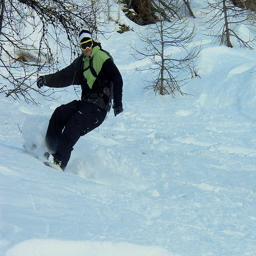
A snowboarder takes a curve on a snowy slope.
A person on a snowboard rides down the snow.
A man is snow boarding is going down the snowy hill.
A man on a snowboard in the snow.
A snowboarder wearing goggles moves down a hill